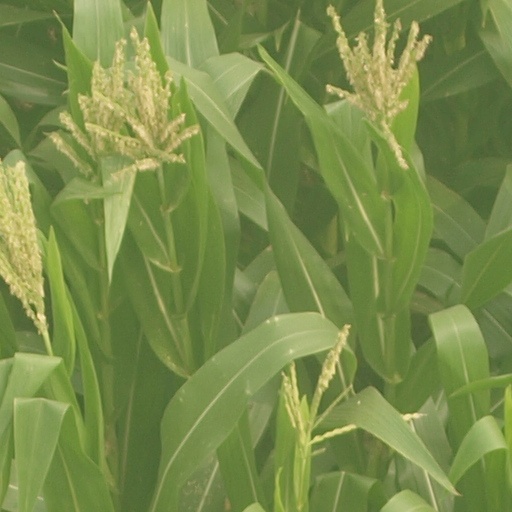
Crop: maize; corn